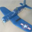
Label: airplane